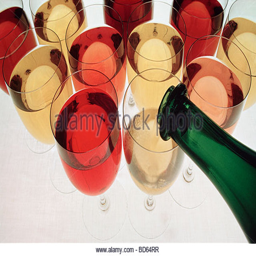
pouring a glass of white wine , glasses of assorted wines